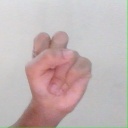
अक्षर: स